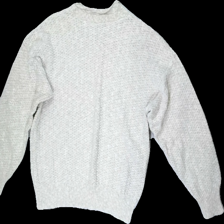
View: back
Type: Sweater
Category: Ladies
Brand: Missing
Colors: Beige
Material: 58% Cotton 42% Acryl
Cut: C-collar, Regular
Season: All
Stains: Major
Price range: <50
Recommended usage: Export